Design Research Unit

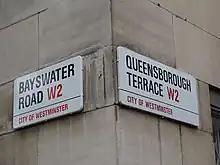
City of Westminster street name signs by Misha Black

Key DRU commissions included the 1954 Electricity Board Showrooms, by Black, Gibson, and H. Diamond, the British Overseas Airways Corporation engineering hall at Heathrow Airport by Black, Kenneth Bayes, and BOAC staff from 1951 to 1955, and a number of interiors for the P&O Orient Line's new liner "Oriana" by Black and Bayes in 1959. Other companies for whom DRU worked included Ilford, Courage, Watney Combe & Reid Dunlop, and London Transport. The 1968 City of Westminster street name signs by Misha Black (typography and implementation by Christopher Timings and Roger Bridgman) have become an integral part of London's streetscape.